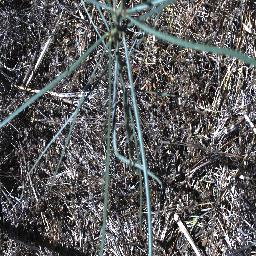
Label: parkinsonia